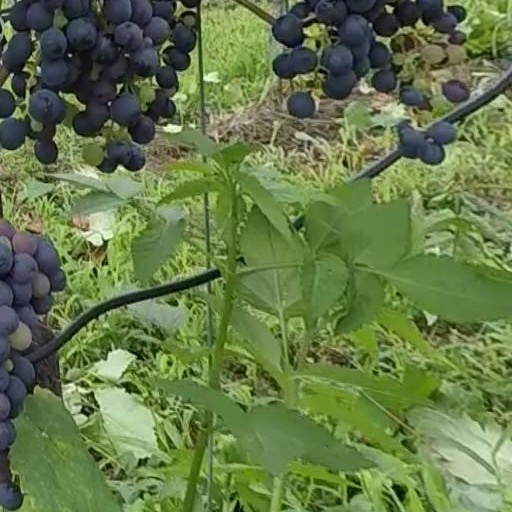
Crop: grape